The Sardine Factory

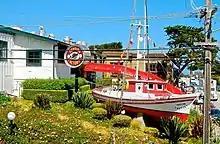
The Sardine Factory

The Sardine Factory is a seafood restaurant in Monterey, California.